Thiranthidu Seese

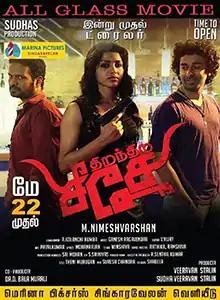
Theatrical release poster

Thiranthidu Seese is a 2015 Indian Tamil-language thriller film directed by Nimesh Varshan. The film stars Veeravan Stalin, Dhansika, Narayan and Anjena Kirti. Music for the film was composed by Ganesh Raghavendra and the film opened to positive reviews in May 2015.